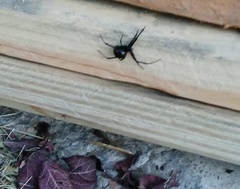
Species: Lactrodectus_hesperus